Crewe Hall

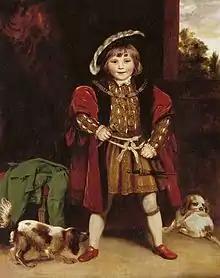
Second Baron Crewe as a child, by Sir Joshua Reynolds ("Master Crewe as Henry VIII"), c. 1775.

Anne Crewe's great-grandson, John Crewe (1742–1829), was created the first Baron Crewe in 1806. A prominent Whig politician, he was a lifelong friend and supporter of Charles James Fox; his wife Frances Crewe (née Greville; 1748–1818) was a famous beauty and political hostess who gave lavish entertainments at the hall. The Crewes' social circle included many of the major figures of the day, and visitors to the hall during this period included politicians Fox and George Canning, philosopher Edmund Burke, playwright Richard Brinsley Sheridan, poet William Spencer, musicologist Charles Burney, and artists Sir Joshua Reynolds and Sir Thomas Lawrence. John Crewe had the park landscaped and the hall extended, and also had the interior remodelled in the neo-Classical style then fashionable. Some forty years later, his grandson Hungerford Crewe (1812–94) went to considerable expense to have the interiors redecorated in a more sympathetic Jacobethan style.